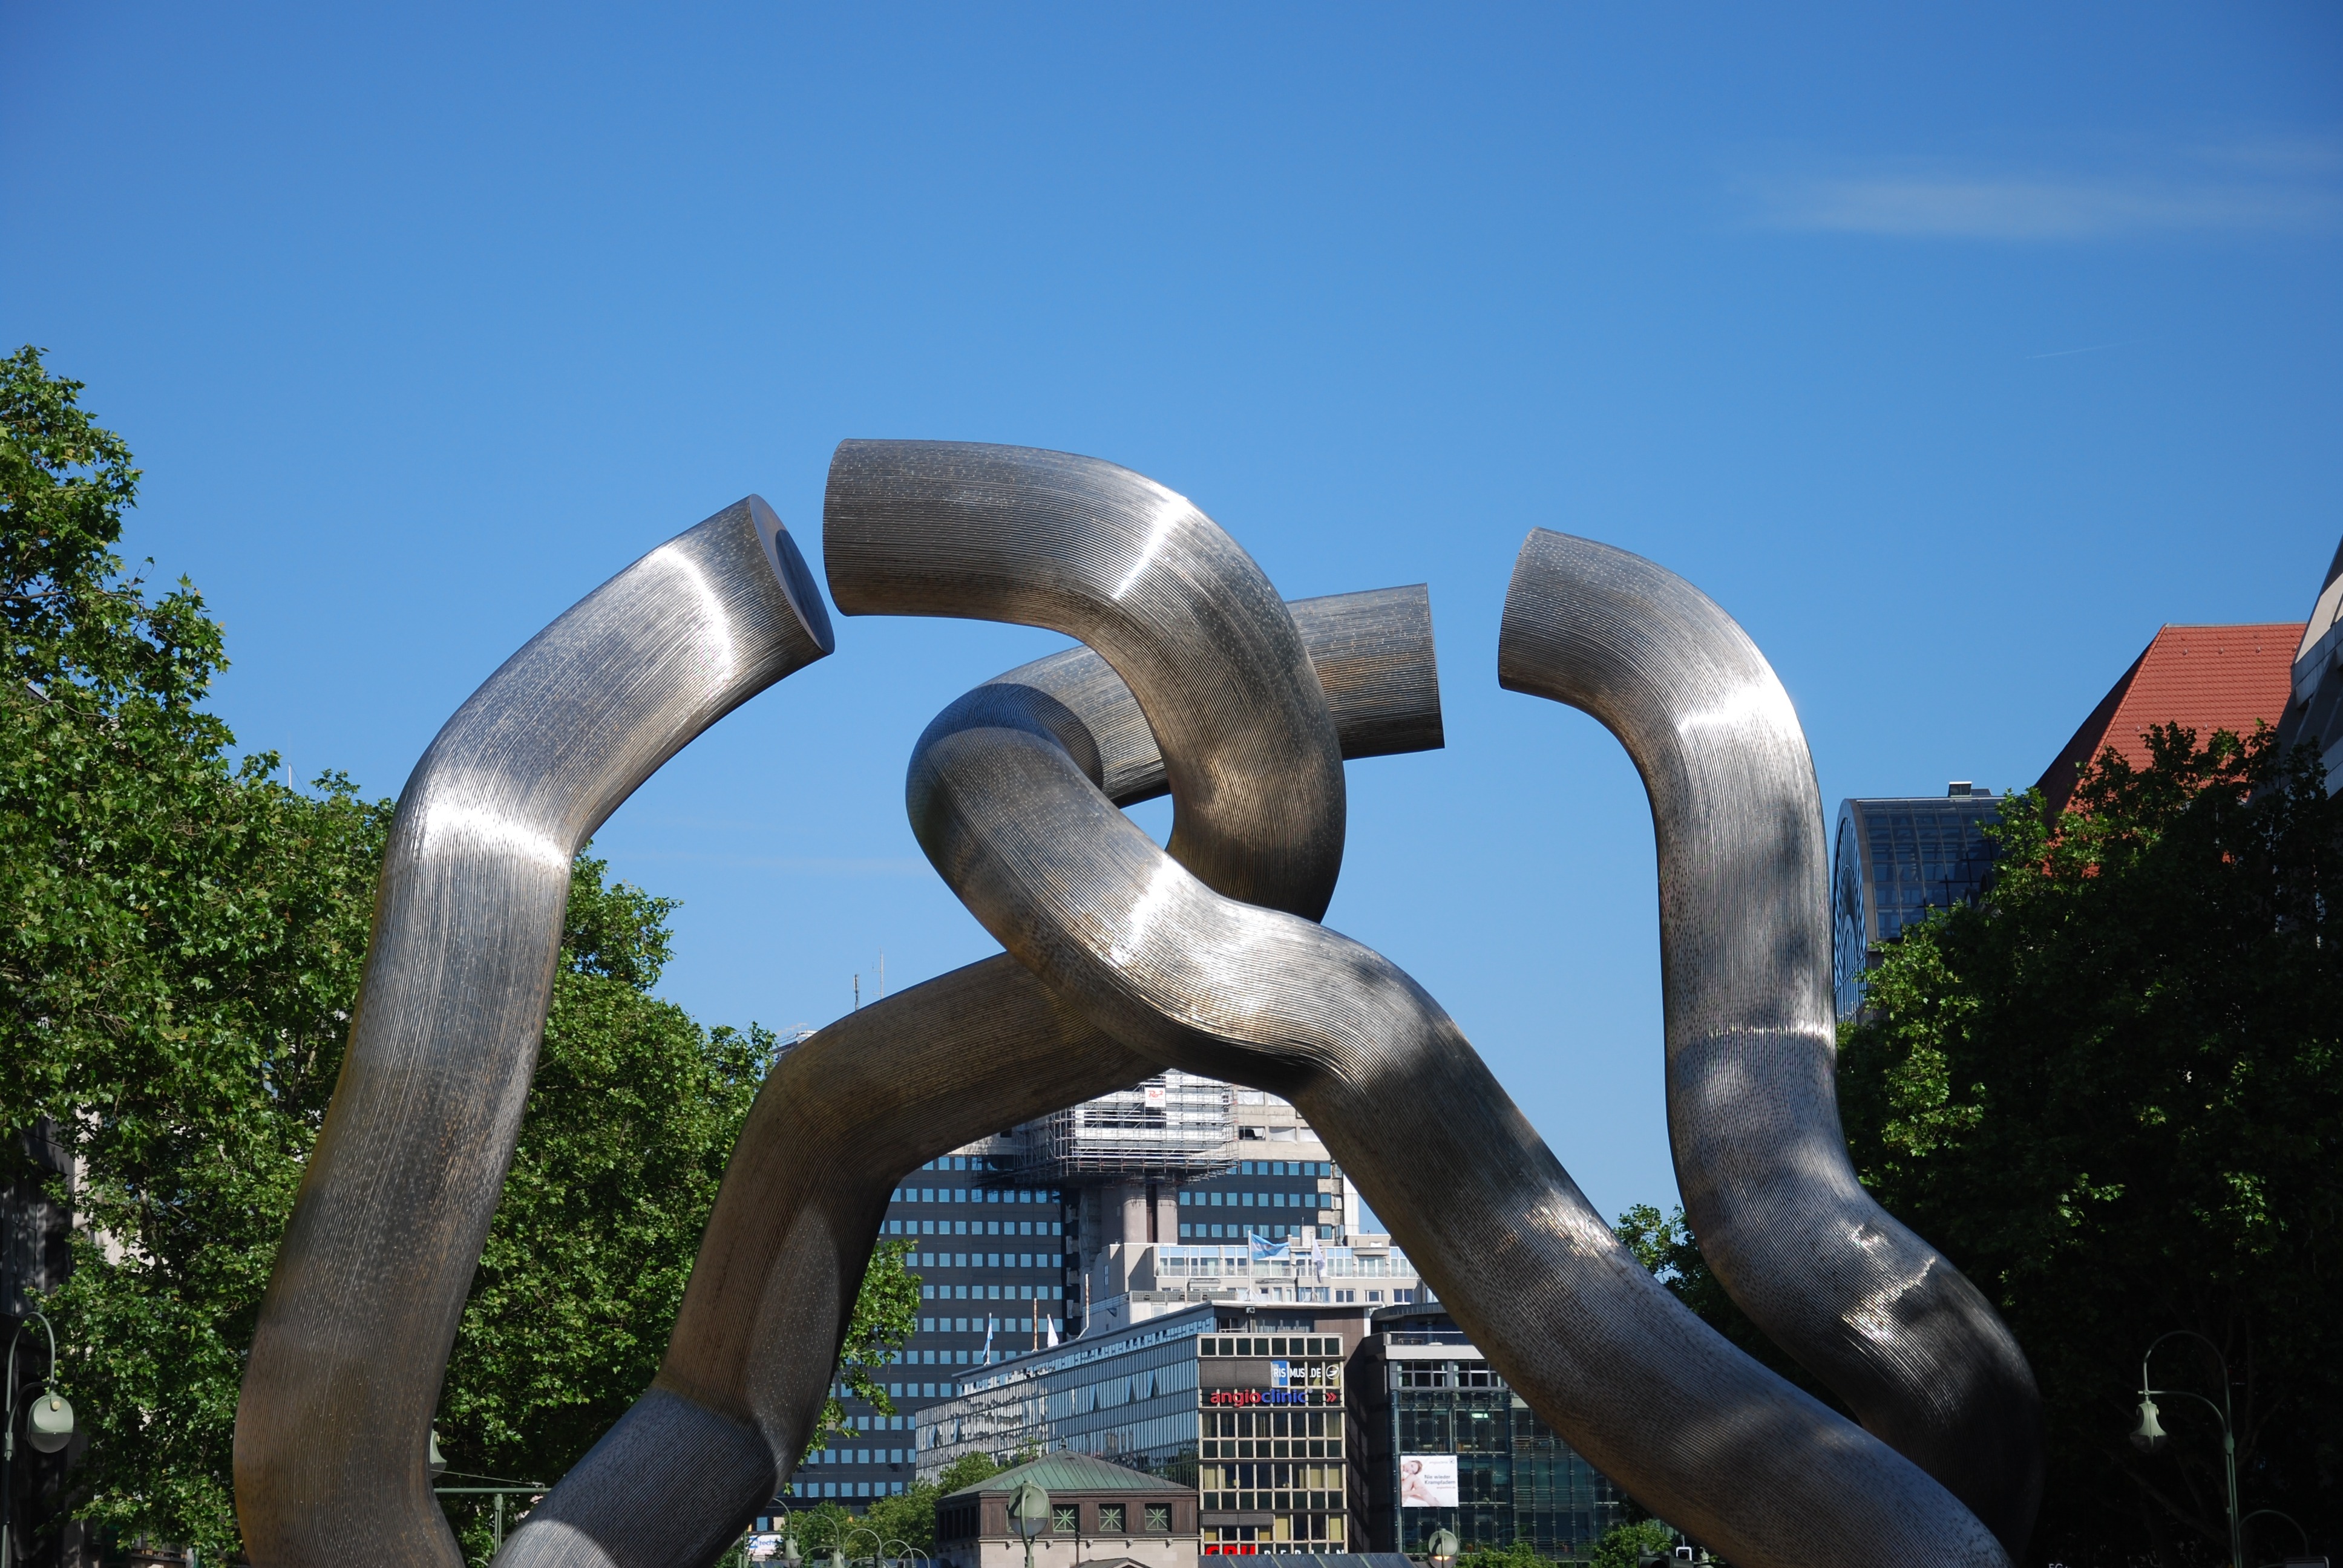
building, monument, statue, arch, landmark, sculpture, art, berlin, installation